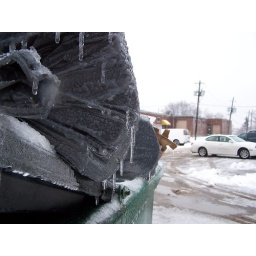
in the parking lot at work - Dad's car on the right (the white one)